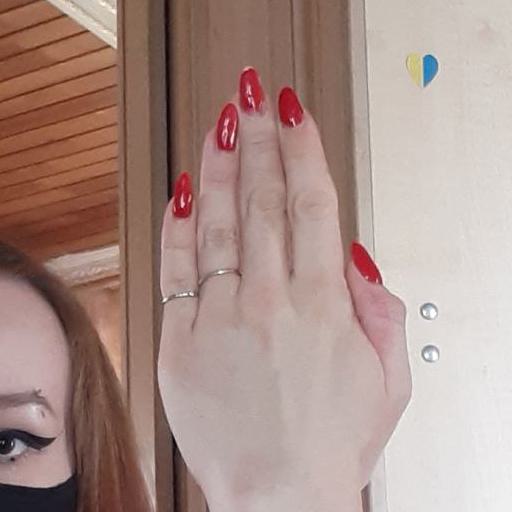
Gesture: stop_inverted